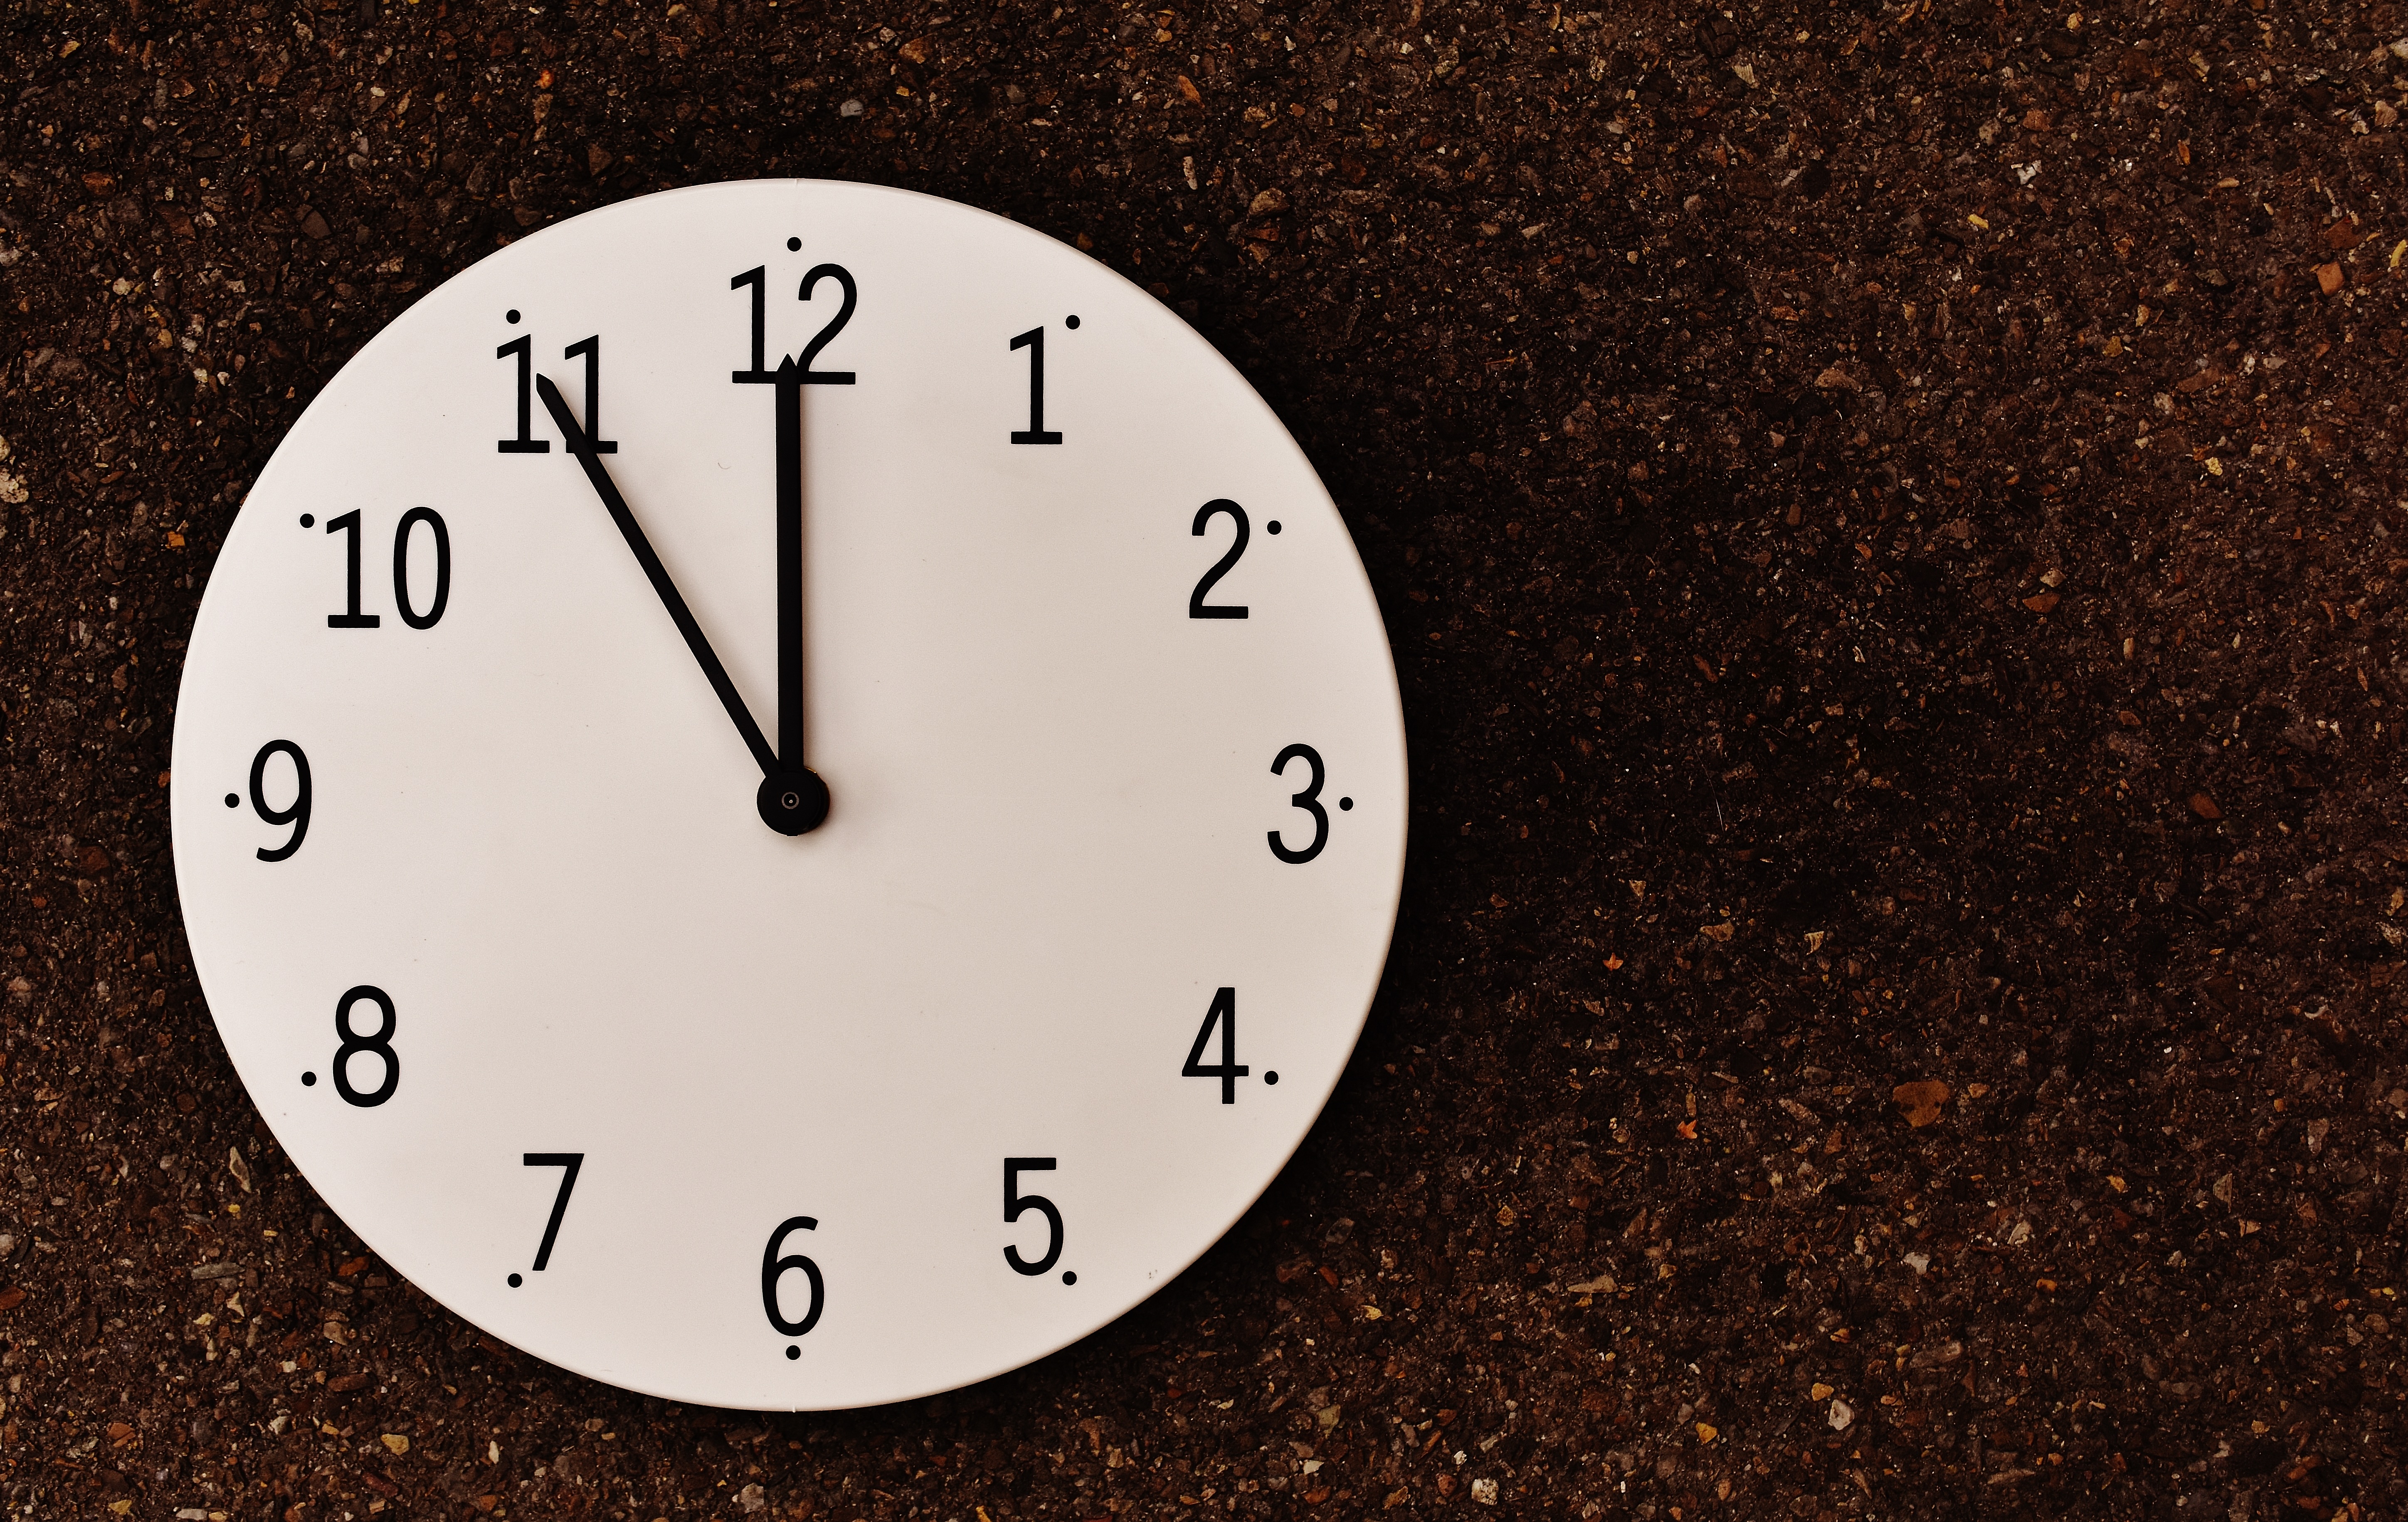
hand, white, clock, time, number, alarm clock, decor, timepiece, dial, circle, clock face, font, disaster, shape, hours, pointer, time indicating, time of, wake up, the eleventh hour